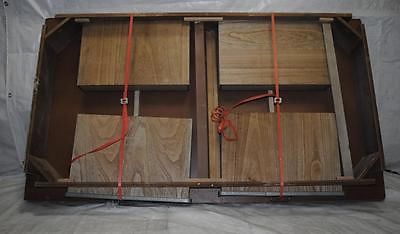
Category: table